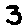
Label: 3